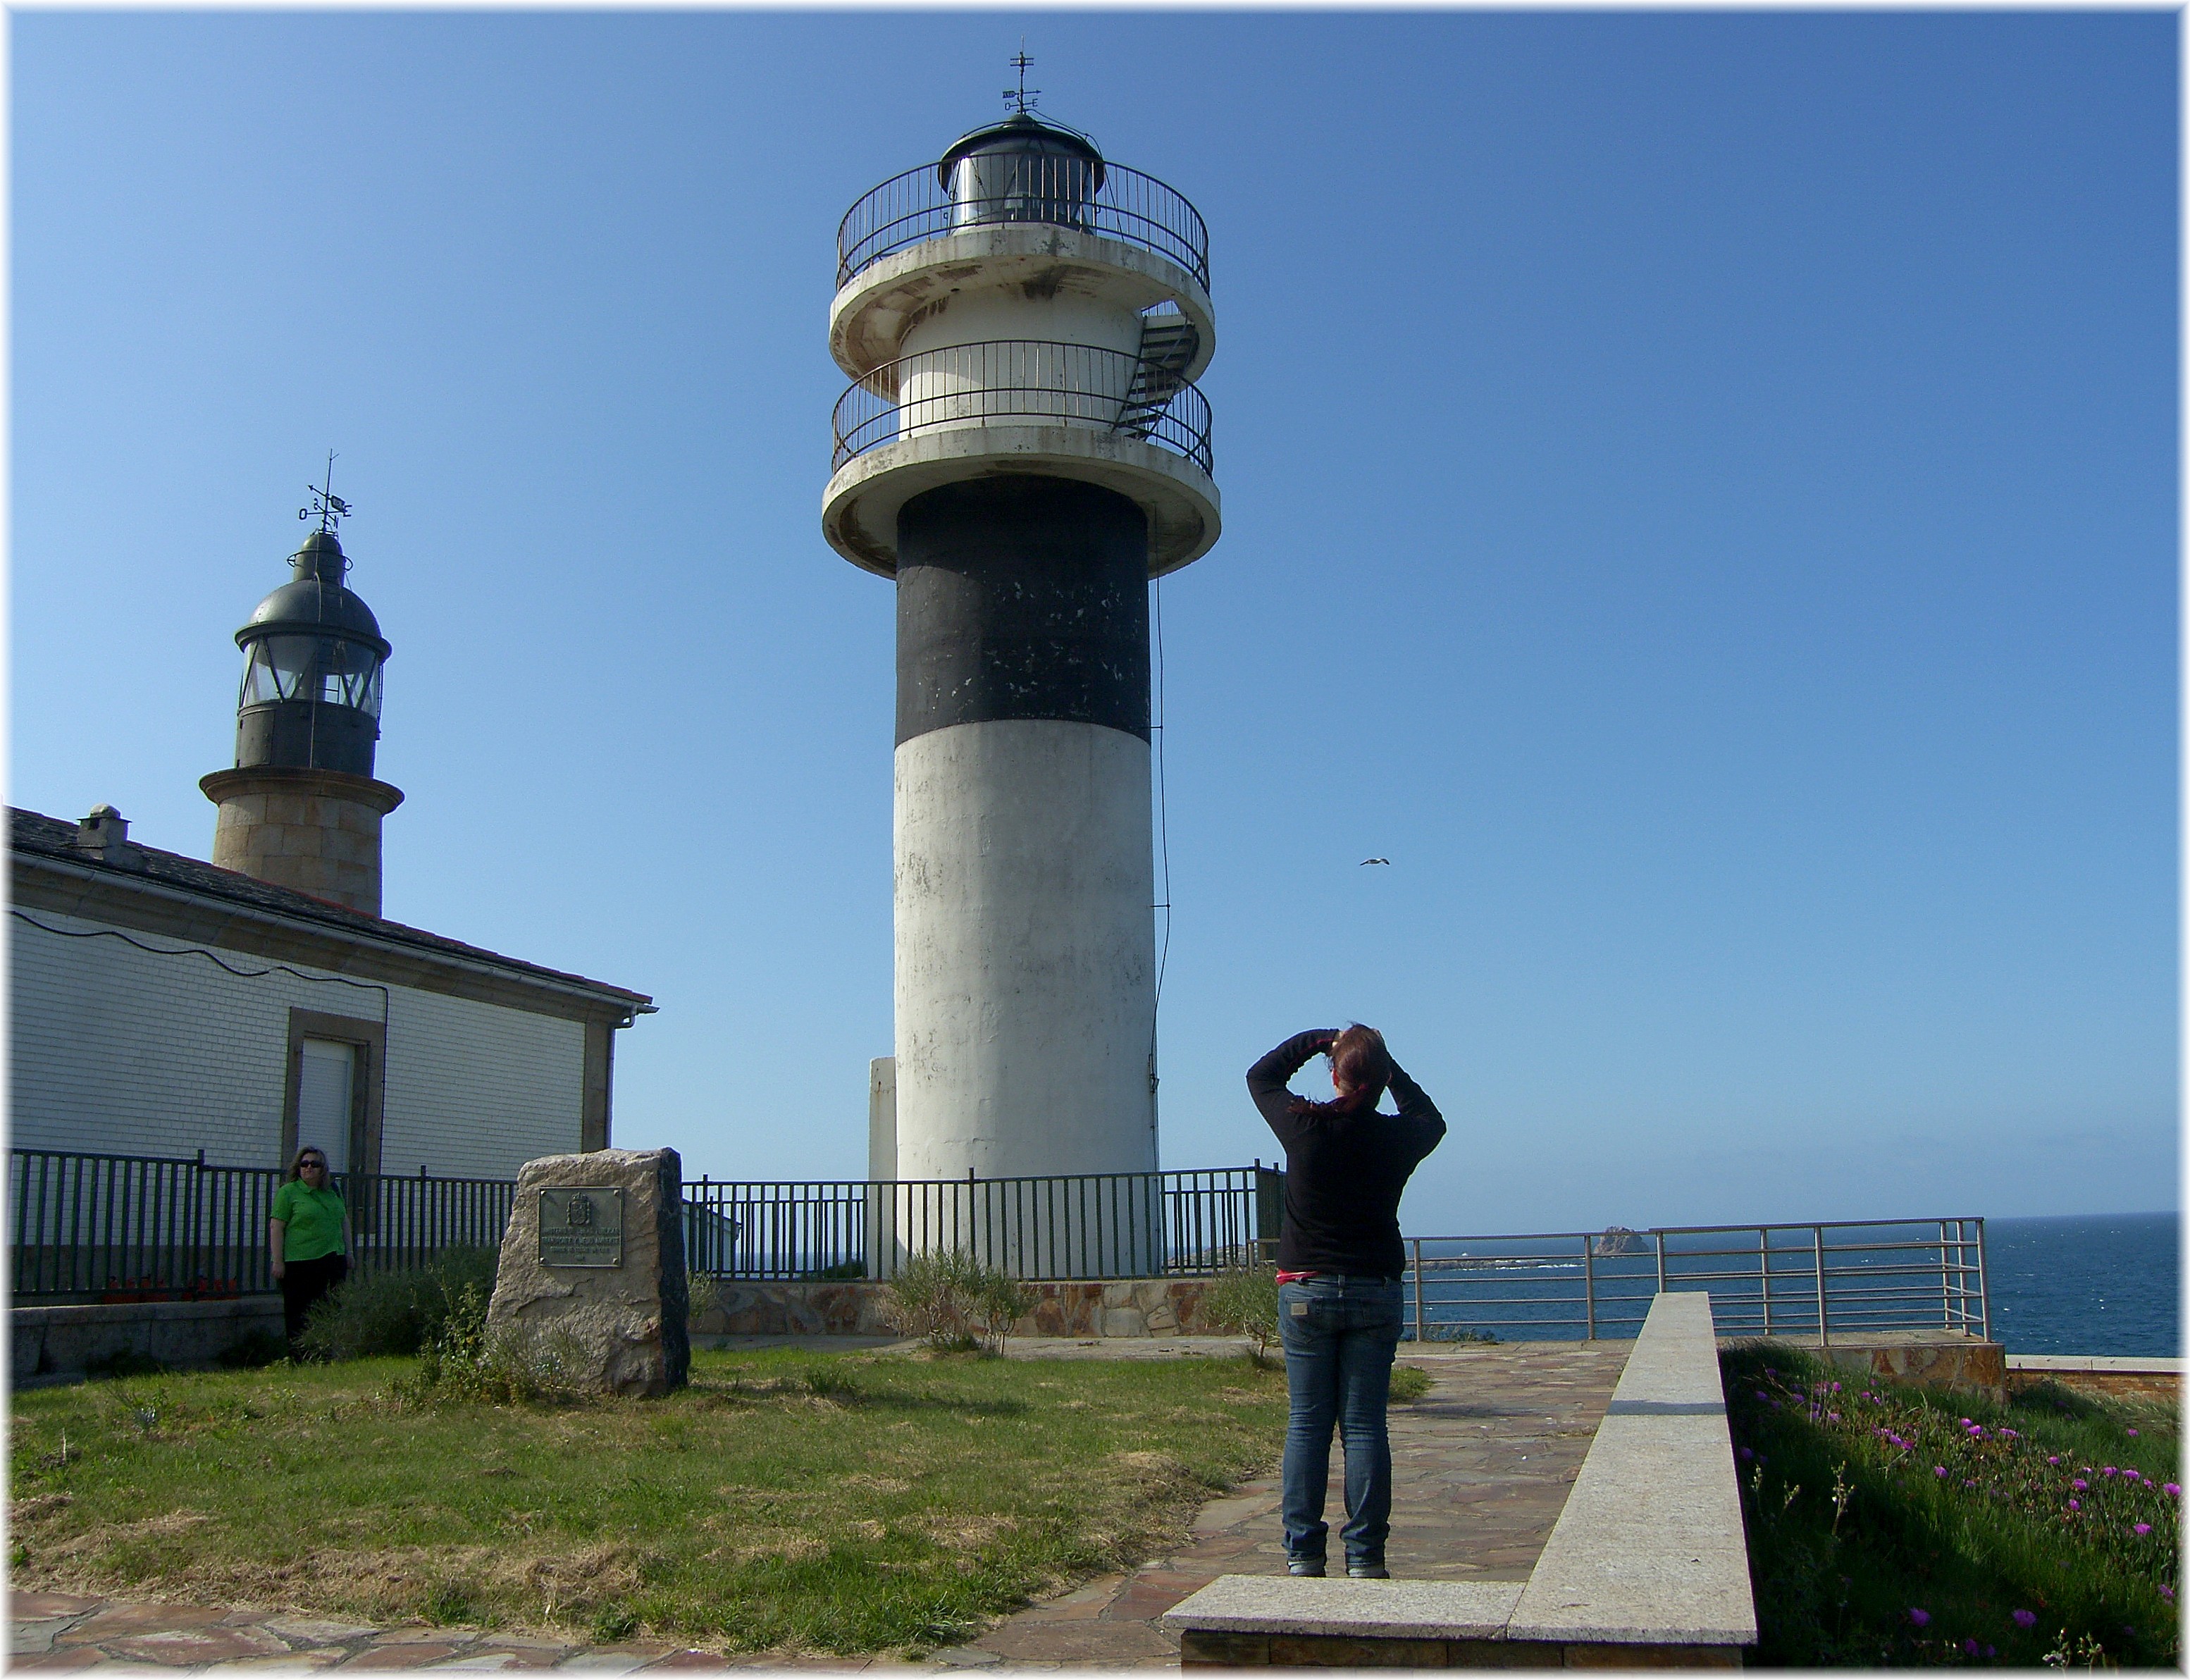
sea, lighthouse, tower, landmark, spain, espagne, mar, lugo, costa, espanha, espana, faro, galiza, cantabrico, galice, provincialugo, faros, mari alucense, sancipriangalicia, control tower